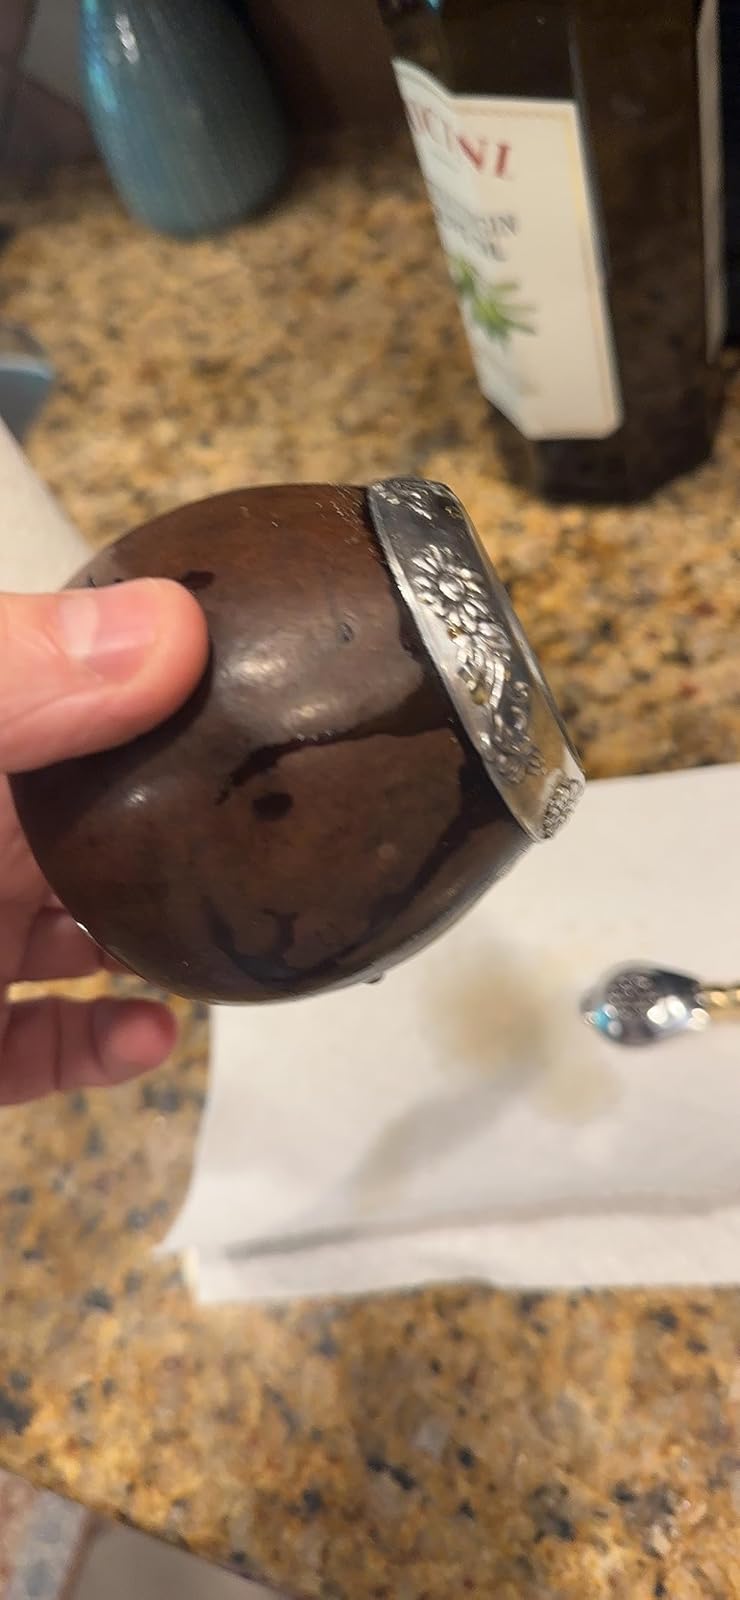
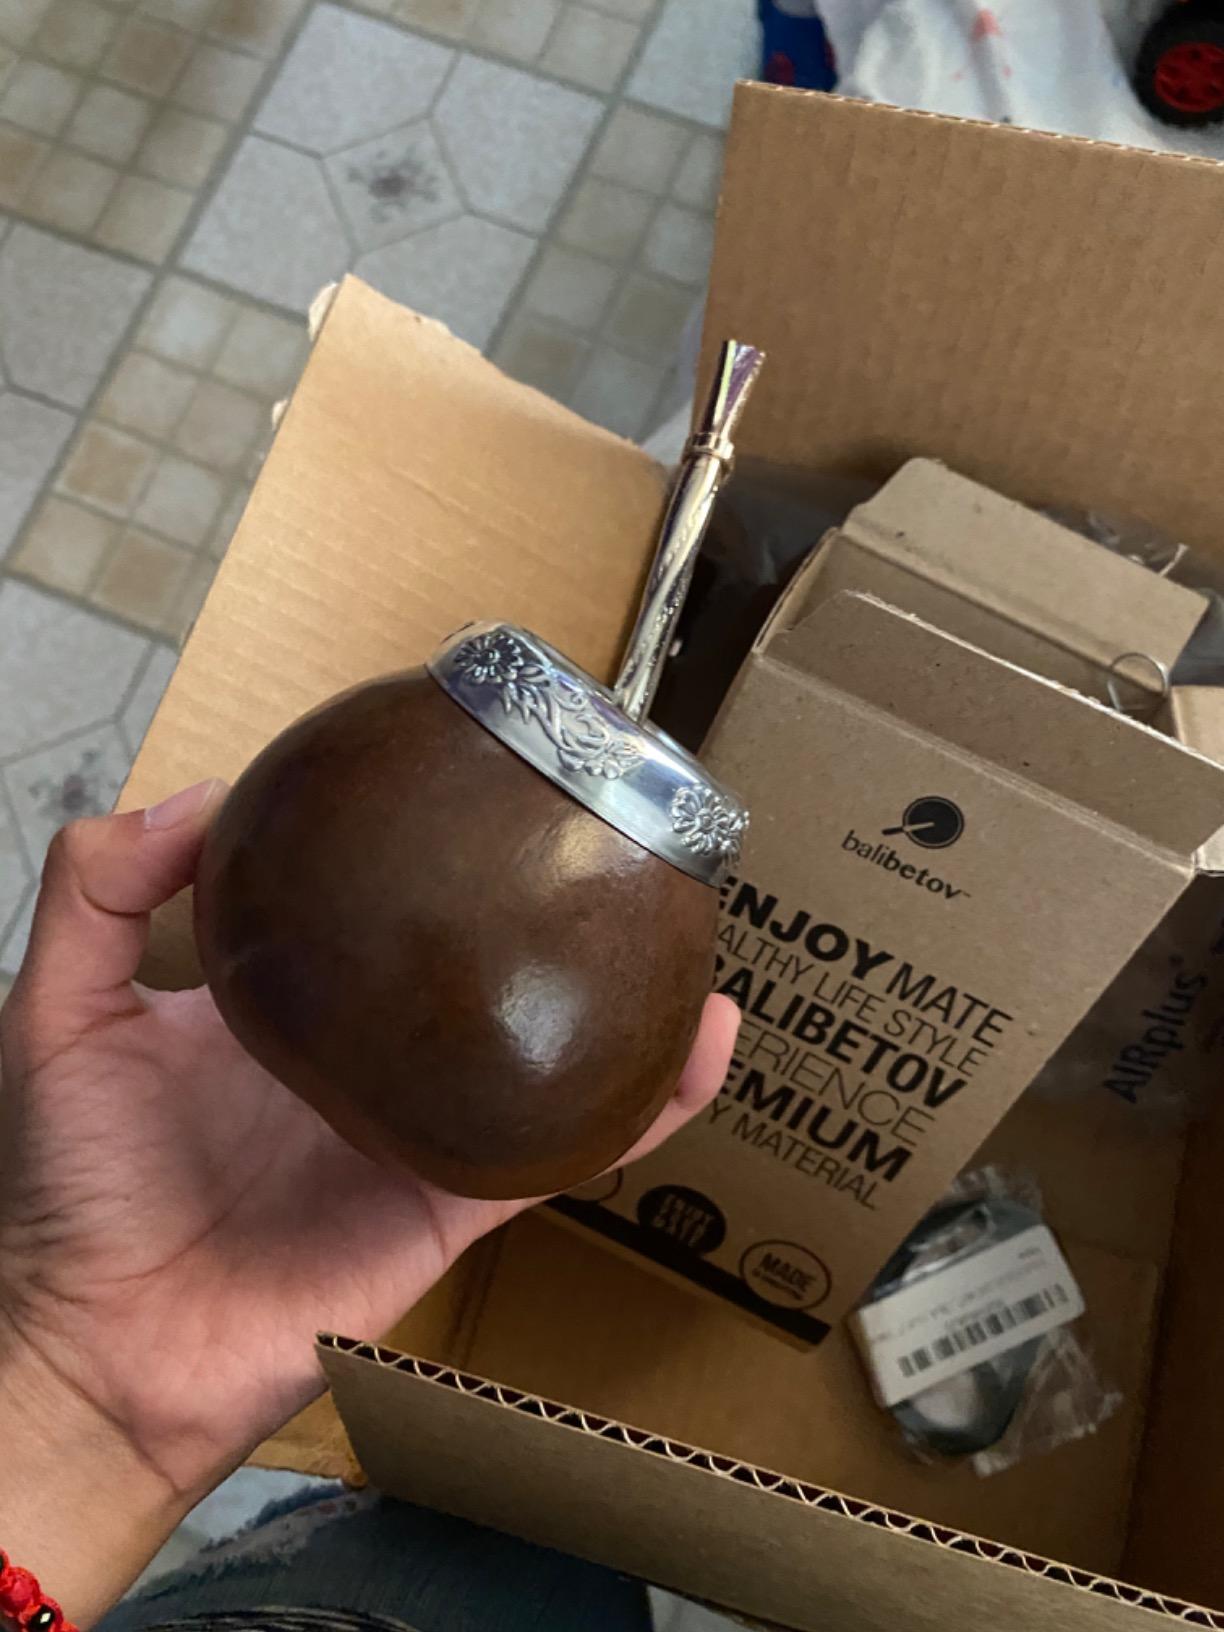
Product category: items_tea
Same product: yes